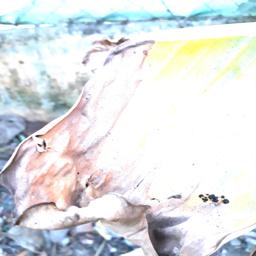
Label: POTASSIUM DEFICIENCY